Corruption in Venezuela

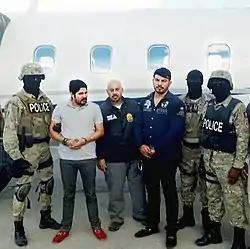
The nephews of President Maduro, Efraín Antonio Campo Flores and Francisco Flores de Freitas, after their arrest by the United States Drug Enforcement Administration on 10 November 2015.

Allegations have been made that President Nicolás Maduro had cooperated with the Islamist militant group, Hezbollah as well as the Syrian government to receive funds.